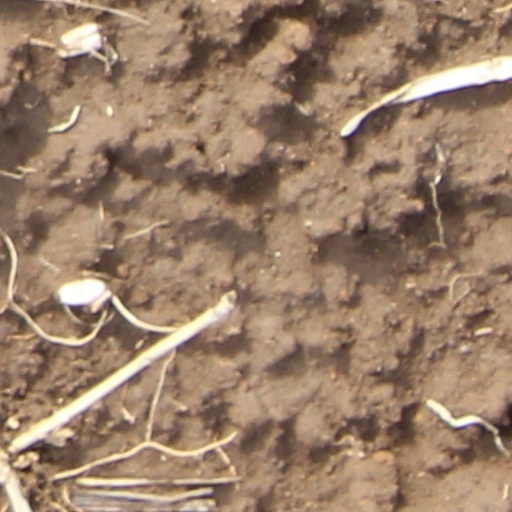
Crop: wheat